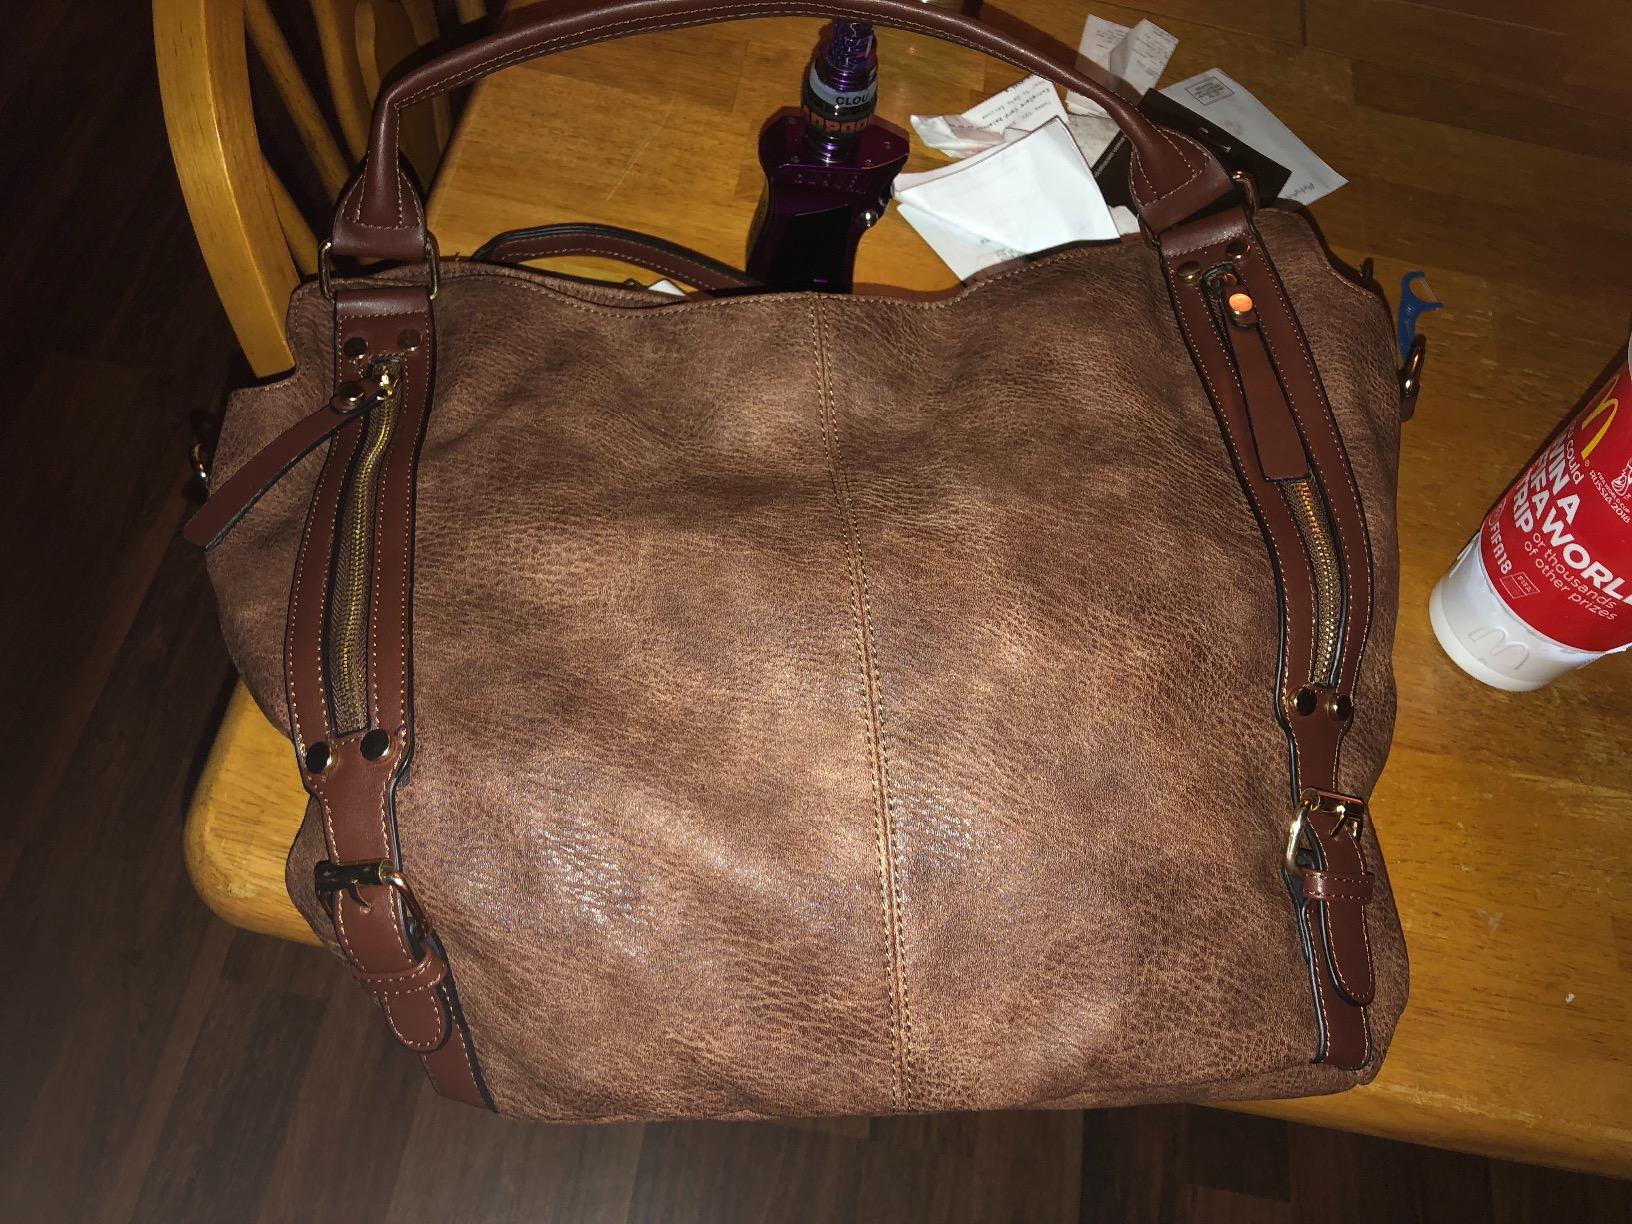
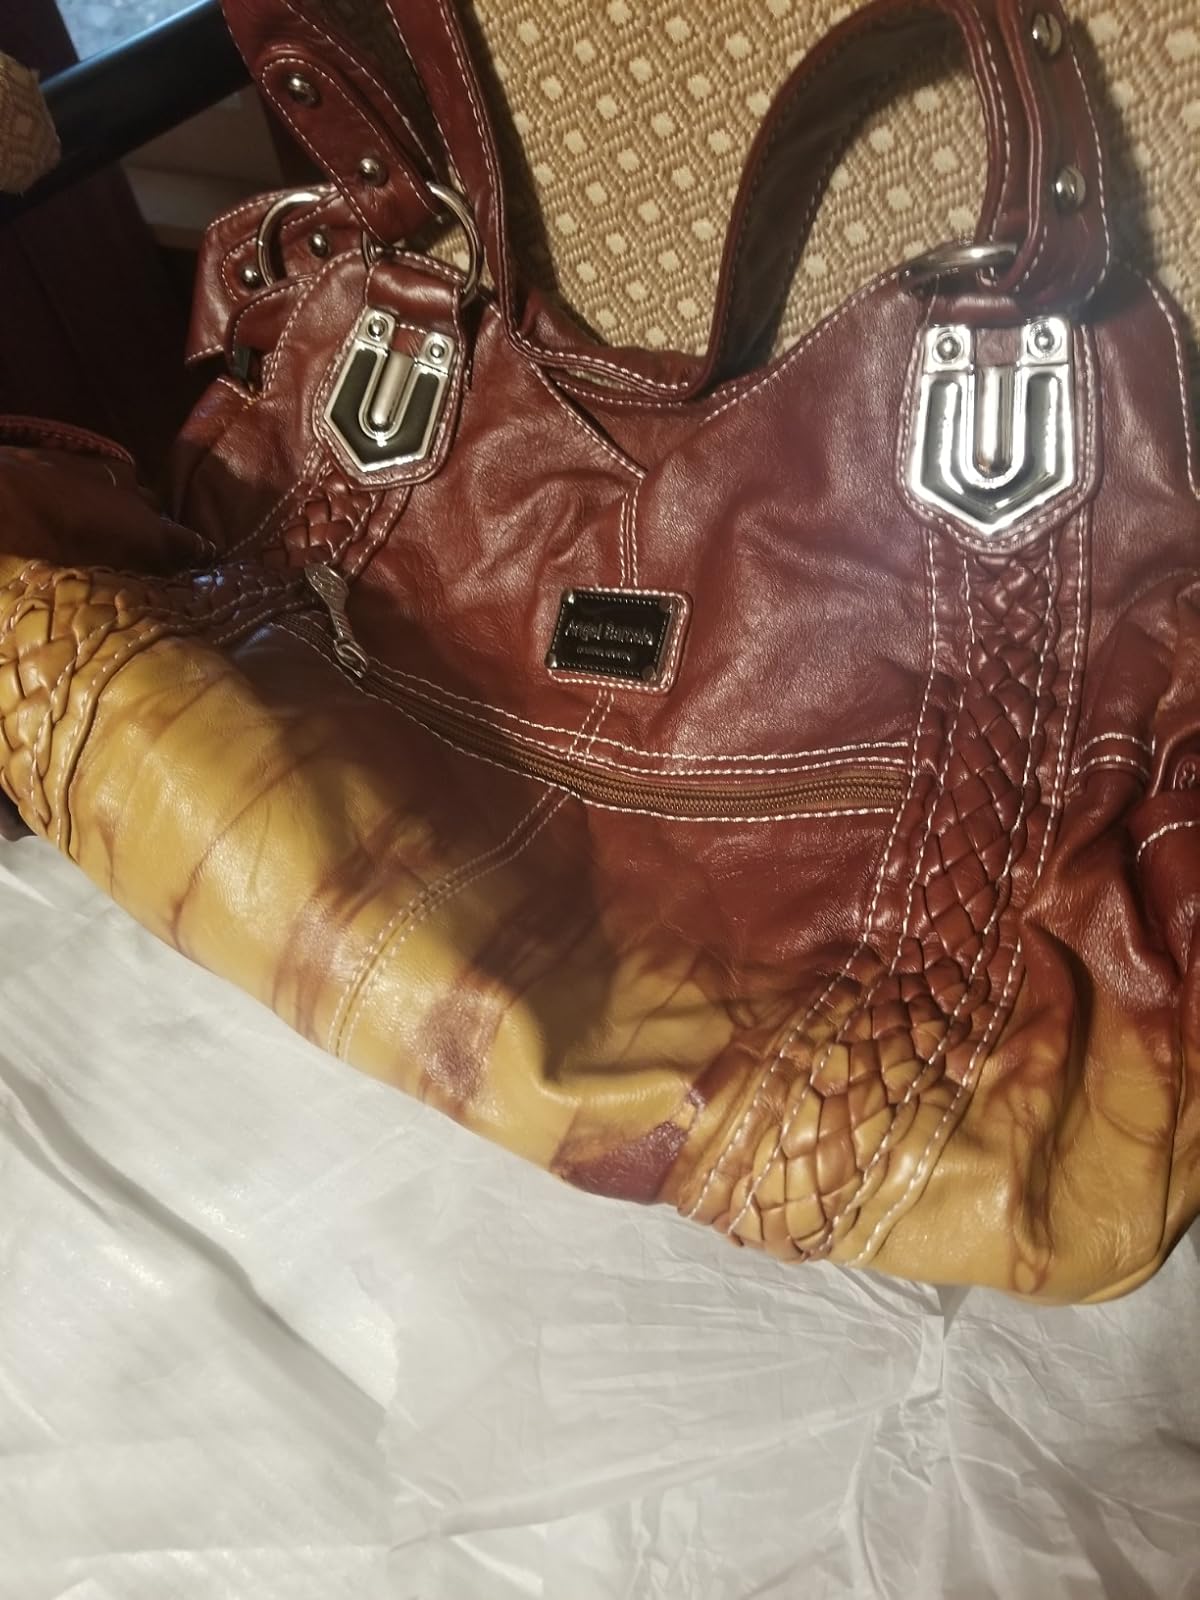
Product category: accessories_handbag
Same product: no